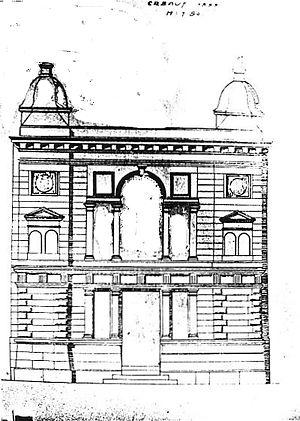
La synagogue d'Ettlingen a été construite en 1889 et comme la majorité des synagogues en Allemagne, elle sera détruite par les nazis en 1938.